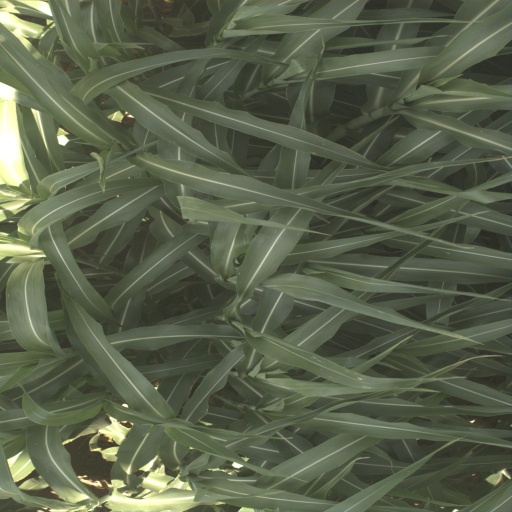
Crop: sorghum